Ifá

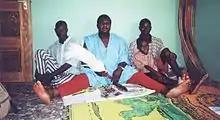
A "babalawo" photographed in West Africa

In addition to the sixteen fundamental signs, Ifá divination includes a major sign, which is the combination of Ọse and Otura, from right to left (Ọse-Tura).